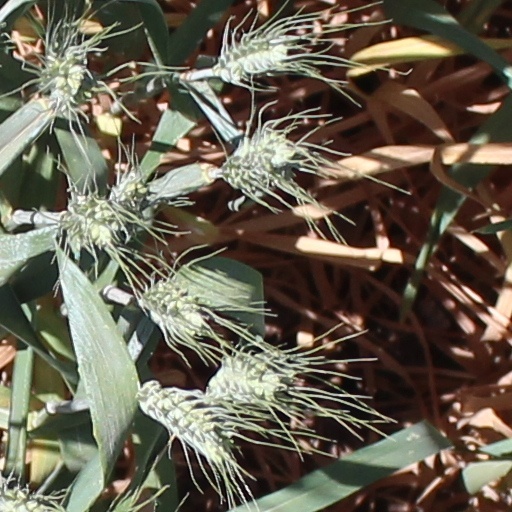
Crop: wheat